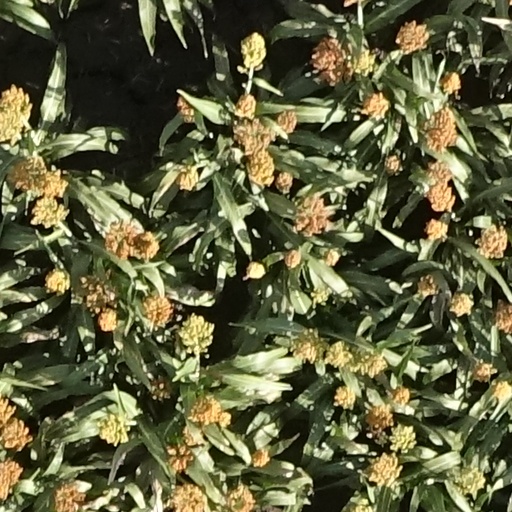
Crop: sorghum